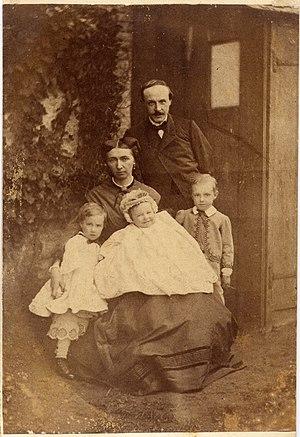
Photographie vers 1867 de Sophie Straatman et de son mari Charles Mogin et leurs trois premiers enfants. Sophie Adrienne STRAATMAN, née le 26 septembre 1833, décédée le 10 février 1889, épousa à Bruxelles le 29 juillet 1858, Charles Jacques MOGIN, sous-lieutenant d’artillerie puis commissionaire-expéditeur (firme Lambert Straatman) né à Bruxelles le 4 juin 1834, décédé le 19 avril 1877. Ils eurent quatre enfants: a) Lambert MOGIN, né le 28 mai 1859 b) Jeanne MOGIN, née le 17 avril 1861, épousa le 21 janvier 1882, Ernst EIFFE, Allemand venu jeune homme apprendre le commerce chez Lambert Straatman, né à Hambourg le 23 mai 1855, décédé à Anvers le 27 février 1914. c) Josy MOGIN, née le 3 août 1867, décédée en 1935, épousa le 16 novembre 1889, Willy EIFFE, né le 5 avril 1864, décédé le 21 mars 1898. d) Edmond MOGIN, né le 7 novembre 1869, décédé après 1899. Lire: Jurisprudence du port d'Anvers, 16 août 1866: 3.- Du 16. - Acte de société en nom collectif entre Lambert Straatman, commissionnaire-expéditeur, à Bruxelles, Charles Mogin et Joseph Urbig, commissionnaires-expéditeurs à Anvers, pour la continuation de l'exploitation de la maison de commission existant à Anvers sous la firme: L. Straatman, (gérée en dernier lieu par Jean Urbig, depuis décédé) et ce tant pour le camionnage que pour tout ce que comporte une maison d'expédition et de commission. - La société sera dirigée par Mogin et Urbig qui signeront tous deux ou chacun séparément par procuration L. Straatman. - La firme restera: L. Straatman. - Le siège est à Anvers, quai saint Pierre, n° 12. - Durée illimitée.
Lambert Straatman, né à Bergen op Zoom le 14 octobre 1802 et décédé à Ixelles le 18 avril 1888, est un armateur bruxellois. Il a épousé en 1826 Sophie Fautier, née à Amsterdam d'origine française. Établi à Bruxelles vers 1826, il est naturalisé belge en 1841.